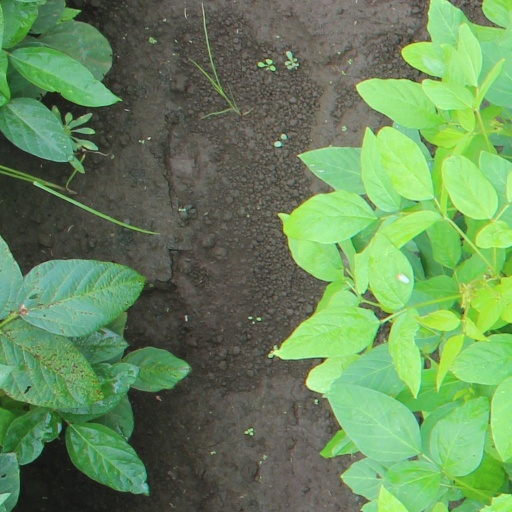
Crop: soybean